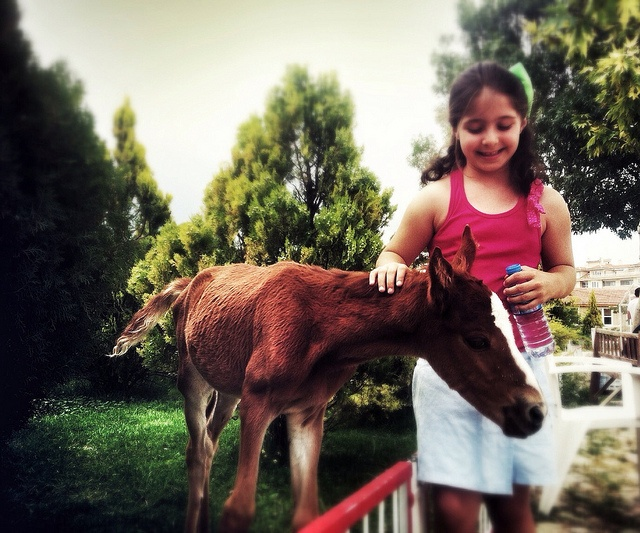
A young girl standing and petting a young foal.
A young girl pets an animal as she holds a bottle of water.
a girl petting a pony on the back of it's neck
young girl smiling and petting a young deer
A girl is petting a baby horse on the neck.